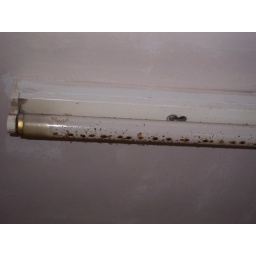
08 lamp in the kitchen